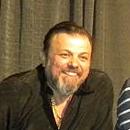
Age: 49